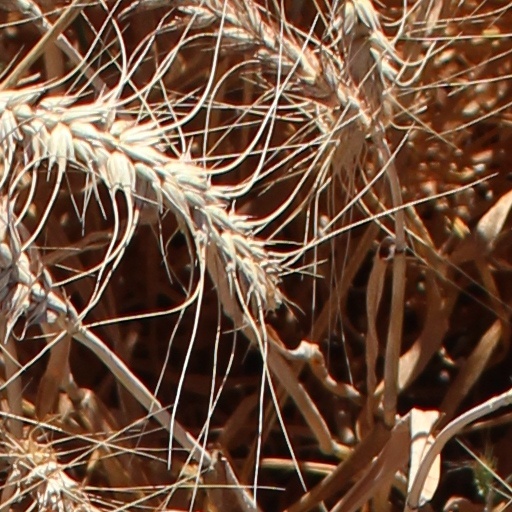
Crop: wheat